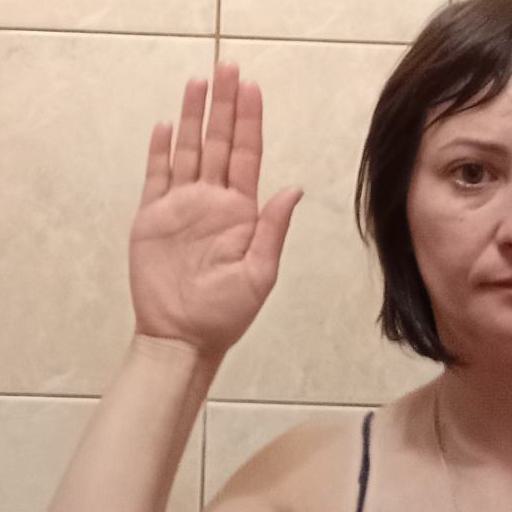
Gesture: stop